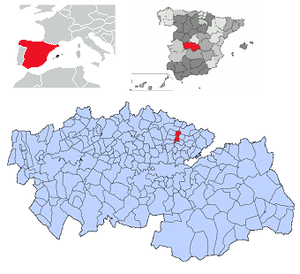
Cedillo del Condado est une commune d'Espagne de la province de Tolède dans la communauté autonome de Castille-La Manche.